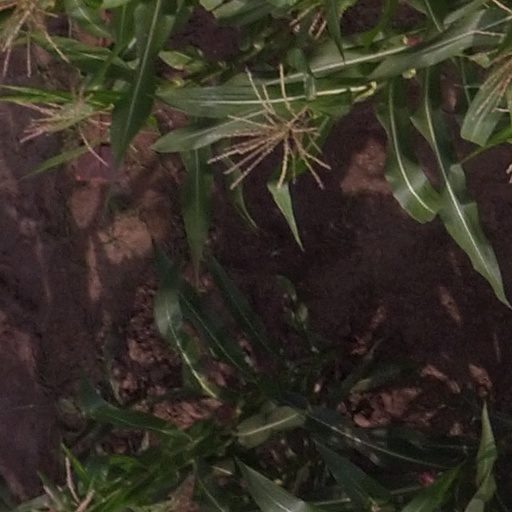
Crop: maize; corn